The End of the Affair (1999 film)

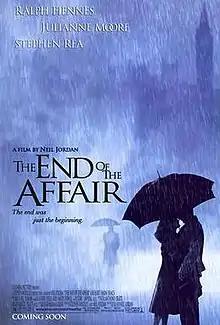
Theatrical release poster

The End of the Affair is a 1999 romantic drama film written and directed by Neil Jordan and starring Ralph Fiennes, Julianne Moore and Stephen Rea.